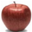
Label: apple